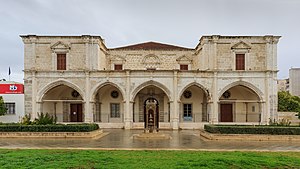
Larnaca
Kirke i Larnaca
Larnaca er en by på den sydøstlige del af Cypern med et indbyggertal på 59.200. Byen, der er Cyperns tredjestørste, er hovedstad i et distrikt af samme navn og er blandt andet hjemsted for øens største lufthavn, Larnaca International Airport.